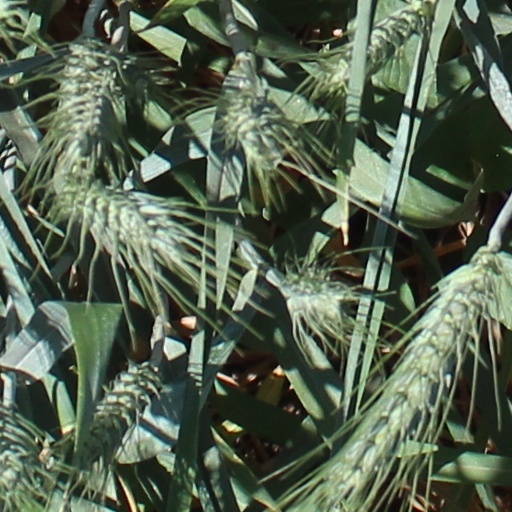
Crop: wheat